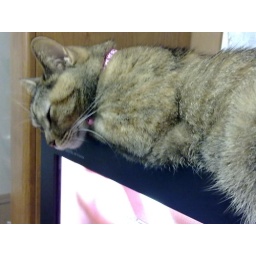
277W power consumption in the new flat screen TV, when the old Sony tube TV consumed 130W.